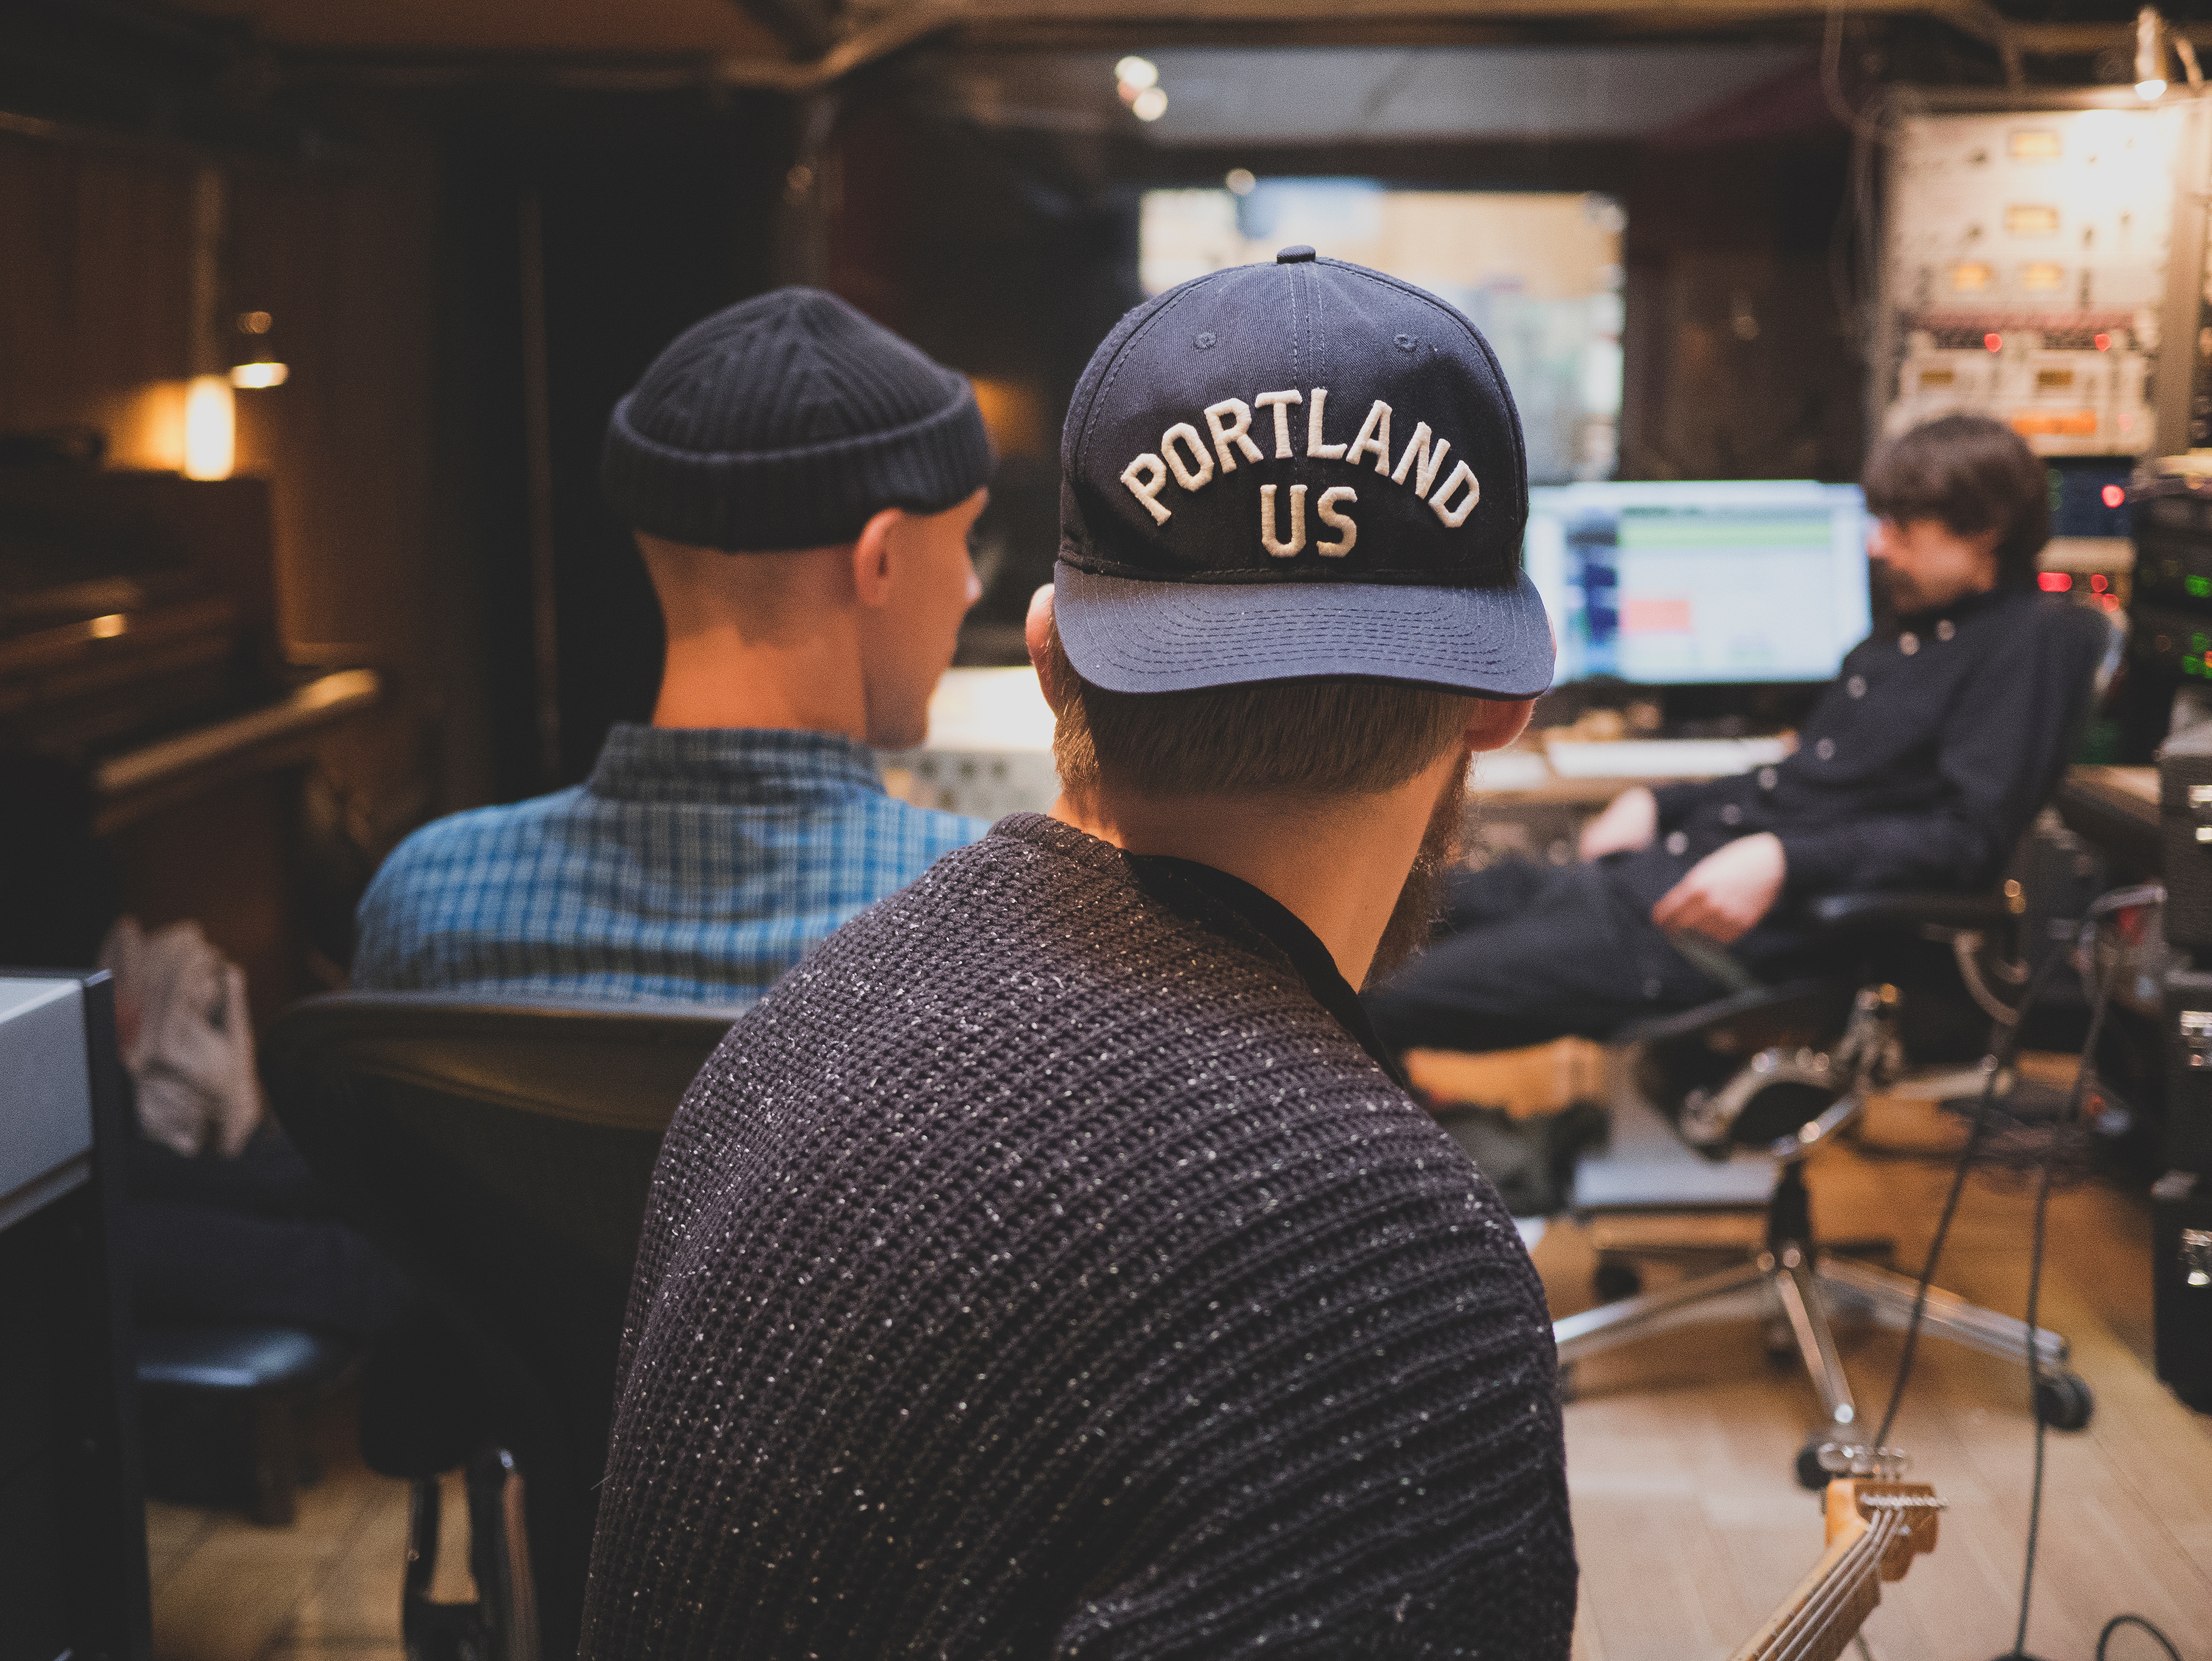
person, music, technology, car, recreation, vehicle, studio, hat, audio, portland, electronic device